December murders

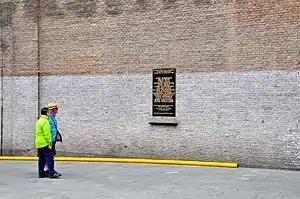
Plaque in Waterlooplein, Amsterdam, commemorating the victims of the December murders

Jozef Slagveer (25 January 1940) was a journalist and writer. He was born in Totness and graduated from the Free University in journalism. On his return to Suriname in 1967, he started work at the Ministry of Education. In 1971, he started a press agency and magazine together with . His magazine uncovered several corruption scandals. He also published several books and poetry collections both in Dutch and Sranan Tongo.